Waterside Karori

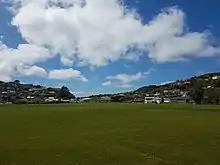
Karori Park looking back towards the clubrooms

The Wellington Swifts changed their name to Karori Swifts in the late 1960's, giving them an identity with the suburb. Benburn Park became the senior home ground and there were two junior sized grounds at Karori Park. The closeness to the Karori Cricket Club rooms, and the fact that a group of football players also played for Karori Cricket, started an association between the two clubs and with Karori Park.